2016 Pennsylvania 400

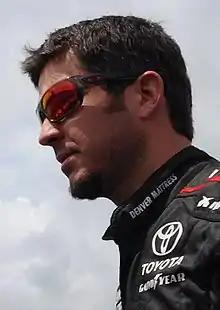
Martin Truex Jr. scored the pole position.

Martin Truex Jr. scored the pole with a time of 50.211 and a speed of . “The car felt really good for me today,” Truex said. “We’ve obviously got speed now we’ll use the rest of the weekend to fine tune some things and get ready for Sunday. Love this track and looking forward to having some fun on Sunday and trying to get to Victory Lane.”